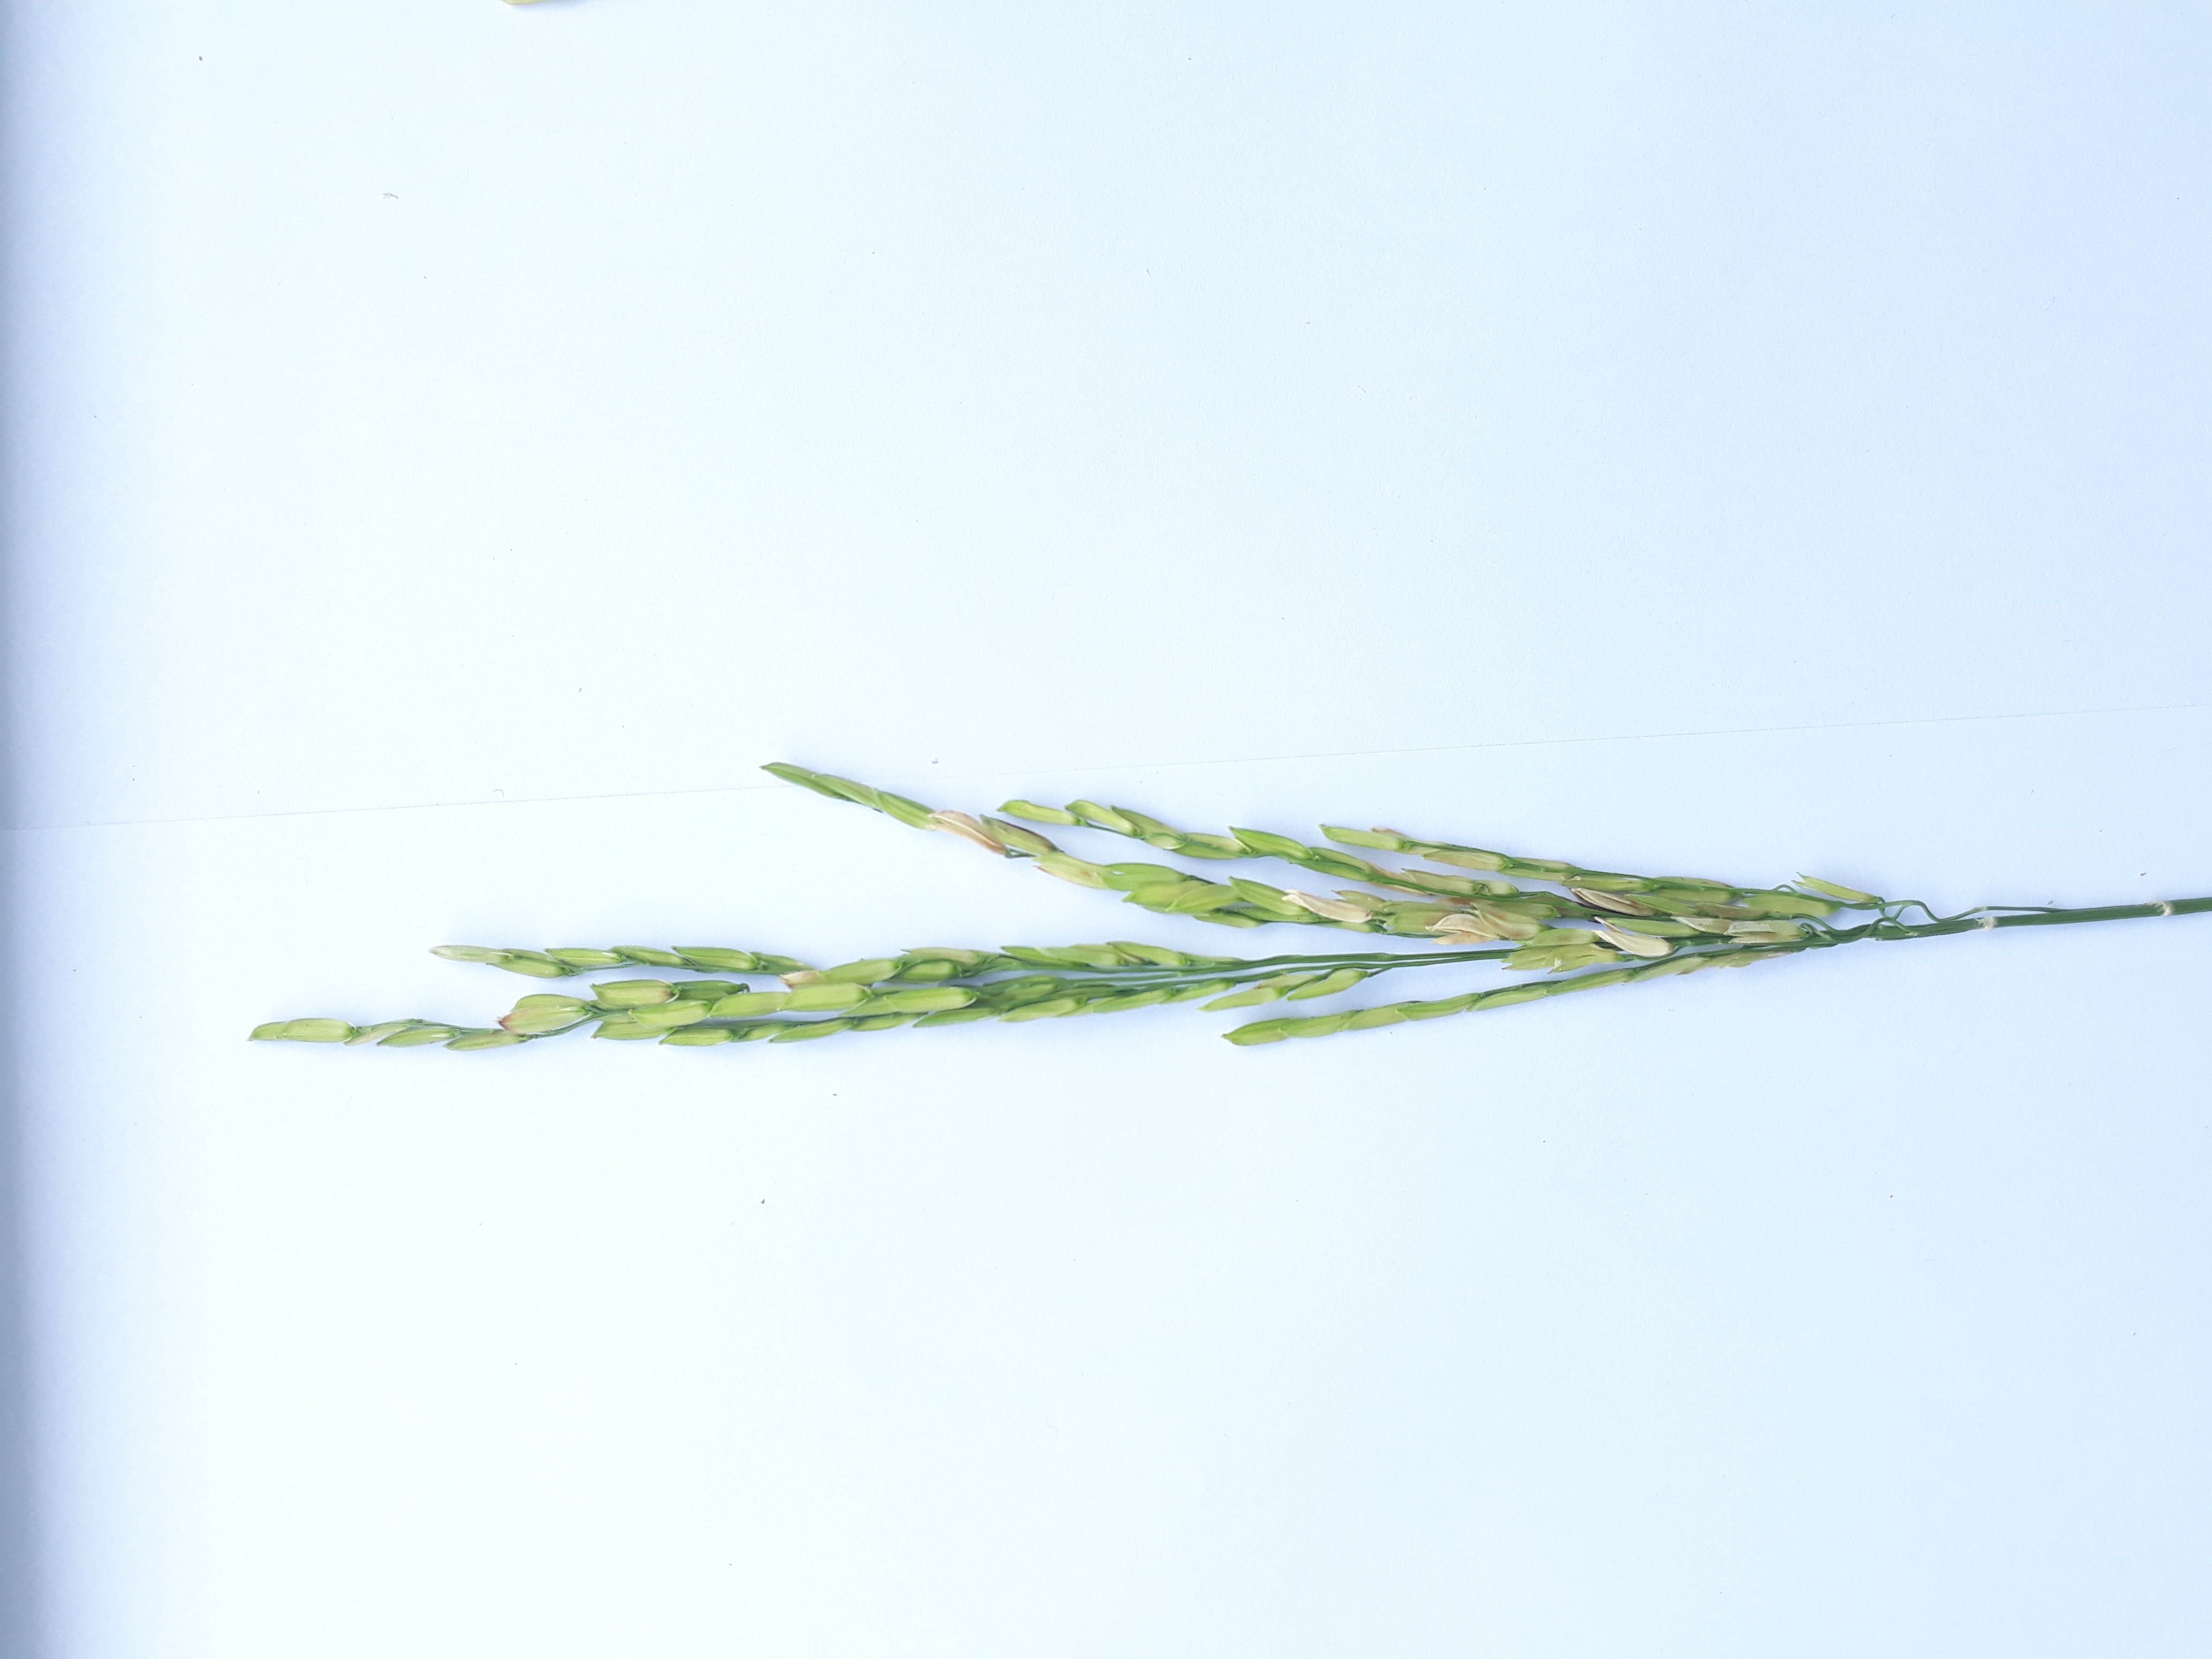
Label: Damaged